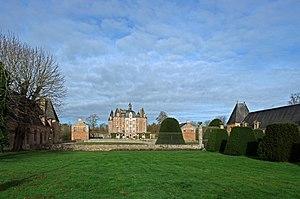
Marie-Thérèse d'Estampes de La Ferté-Imbault est une salonnière française né le 20 avril 1715 à Paris, morte le 15 mai 1791 à Paris. Actionnaire de la Manufacture royale de glaces de miroirs par héritage paternel, elle usa de ses fréquentations de la cour de Louis XV – elle fut notamment proche de Marie-Louise de Rohan, gouvernante des enfants royaux, et de deux ministres, le comte de Maurepas et le cardinal de Bernis – pour obtenir le renouvellement des privilèges de la manufacture dans la seconde moitié du XVIIIe siècle.